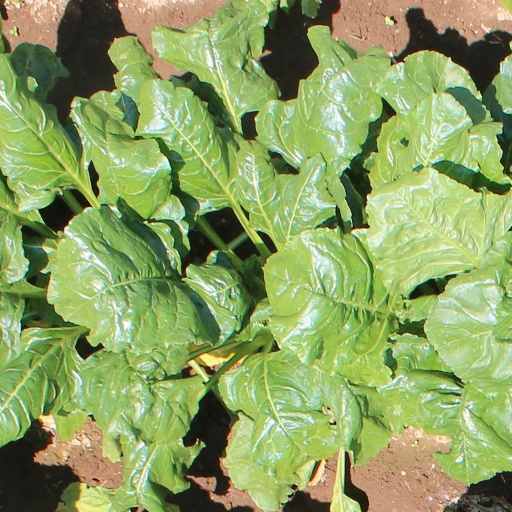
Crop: sugar beet